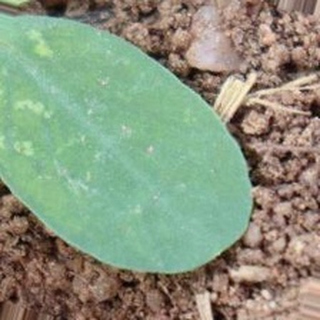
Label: healthy_groundnut